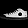
Label: Sneaker